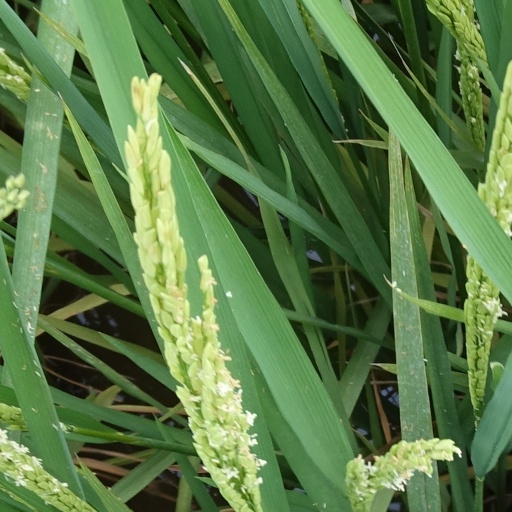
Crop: rice